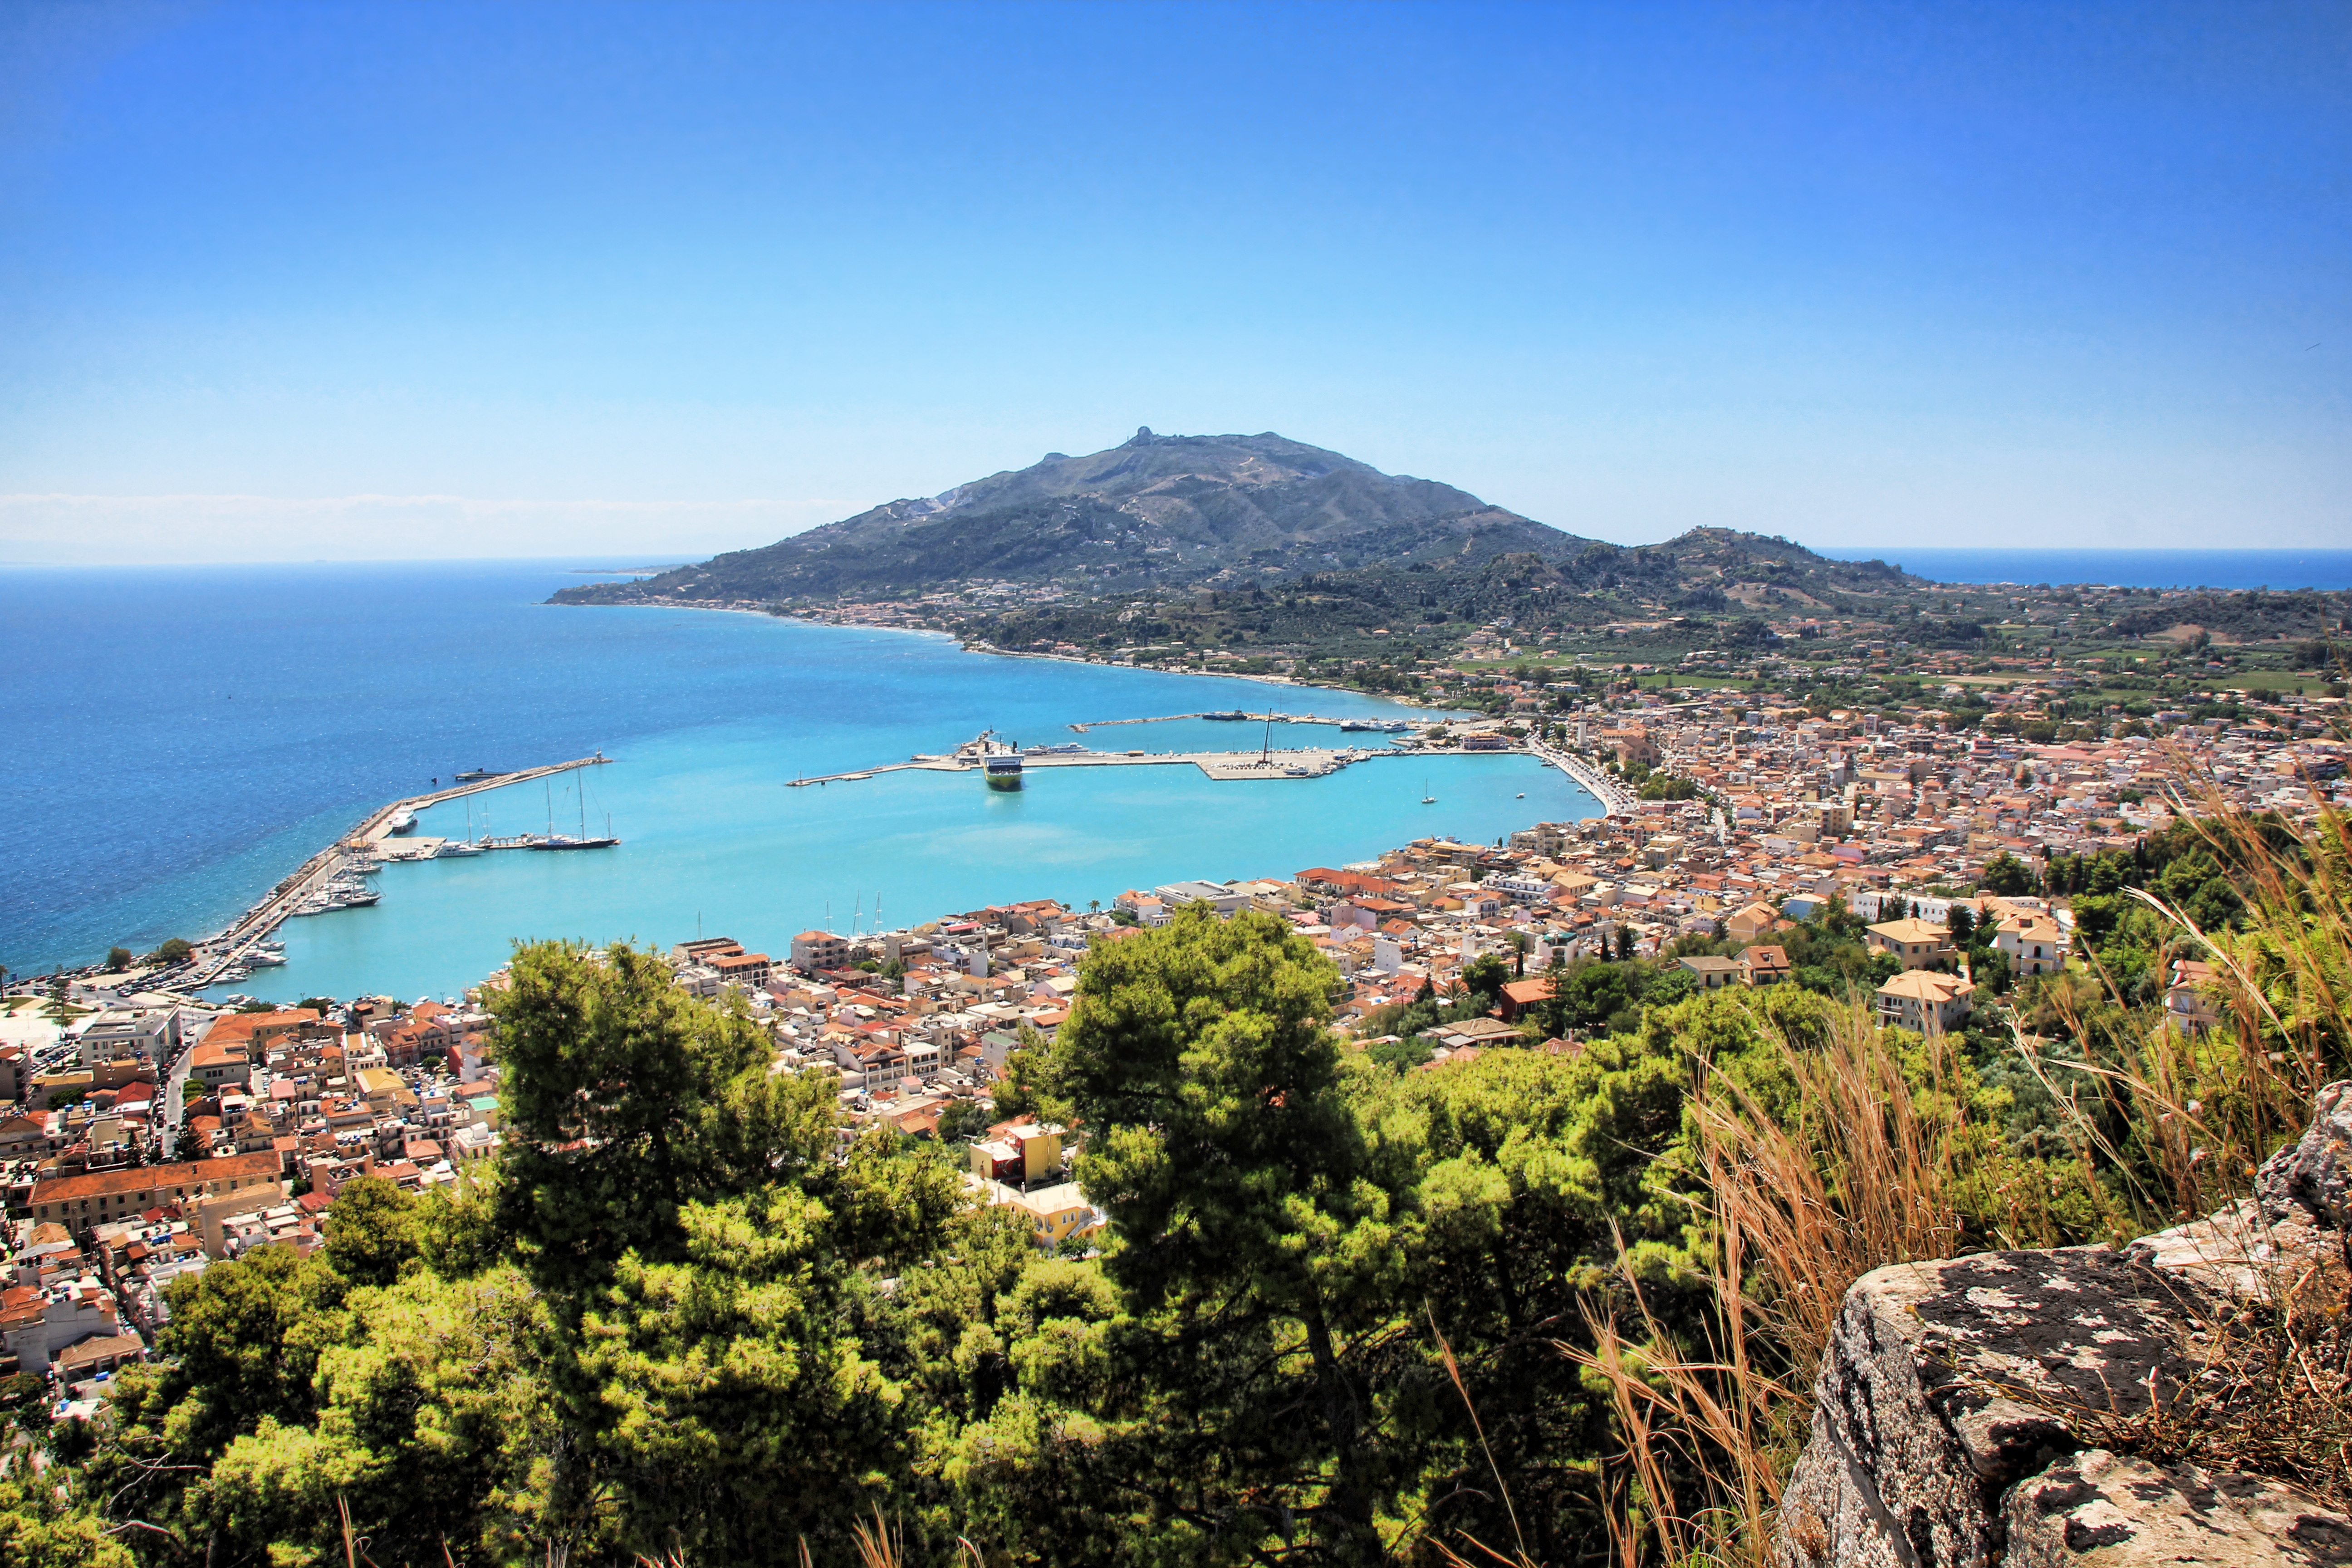
beach, sea, coast, ocean, shore, vacation, cliff, cove, holiday, bay, island, port, tourism, terrain, body of water, capital, greece, cape, chora, zakynthos